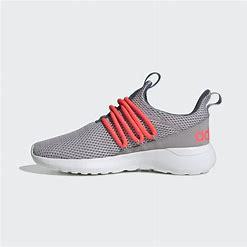
Brand: Adidas
Model: Lite Racer Adapt 3